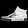
Label: Sneaker